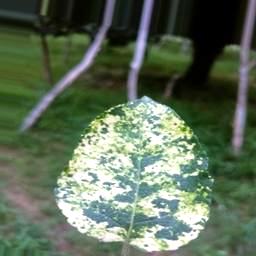
Label: Apple_Mosaic